962

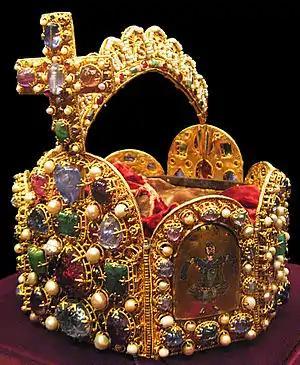
King Otto I (the Great) is crowned with the Imperial Crown of the Holy Roman Empire.

Year 962 (CMLXII) was a common year starting on Wednesday of the Julian calendar.